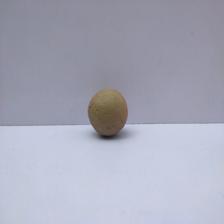
Size: Small